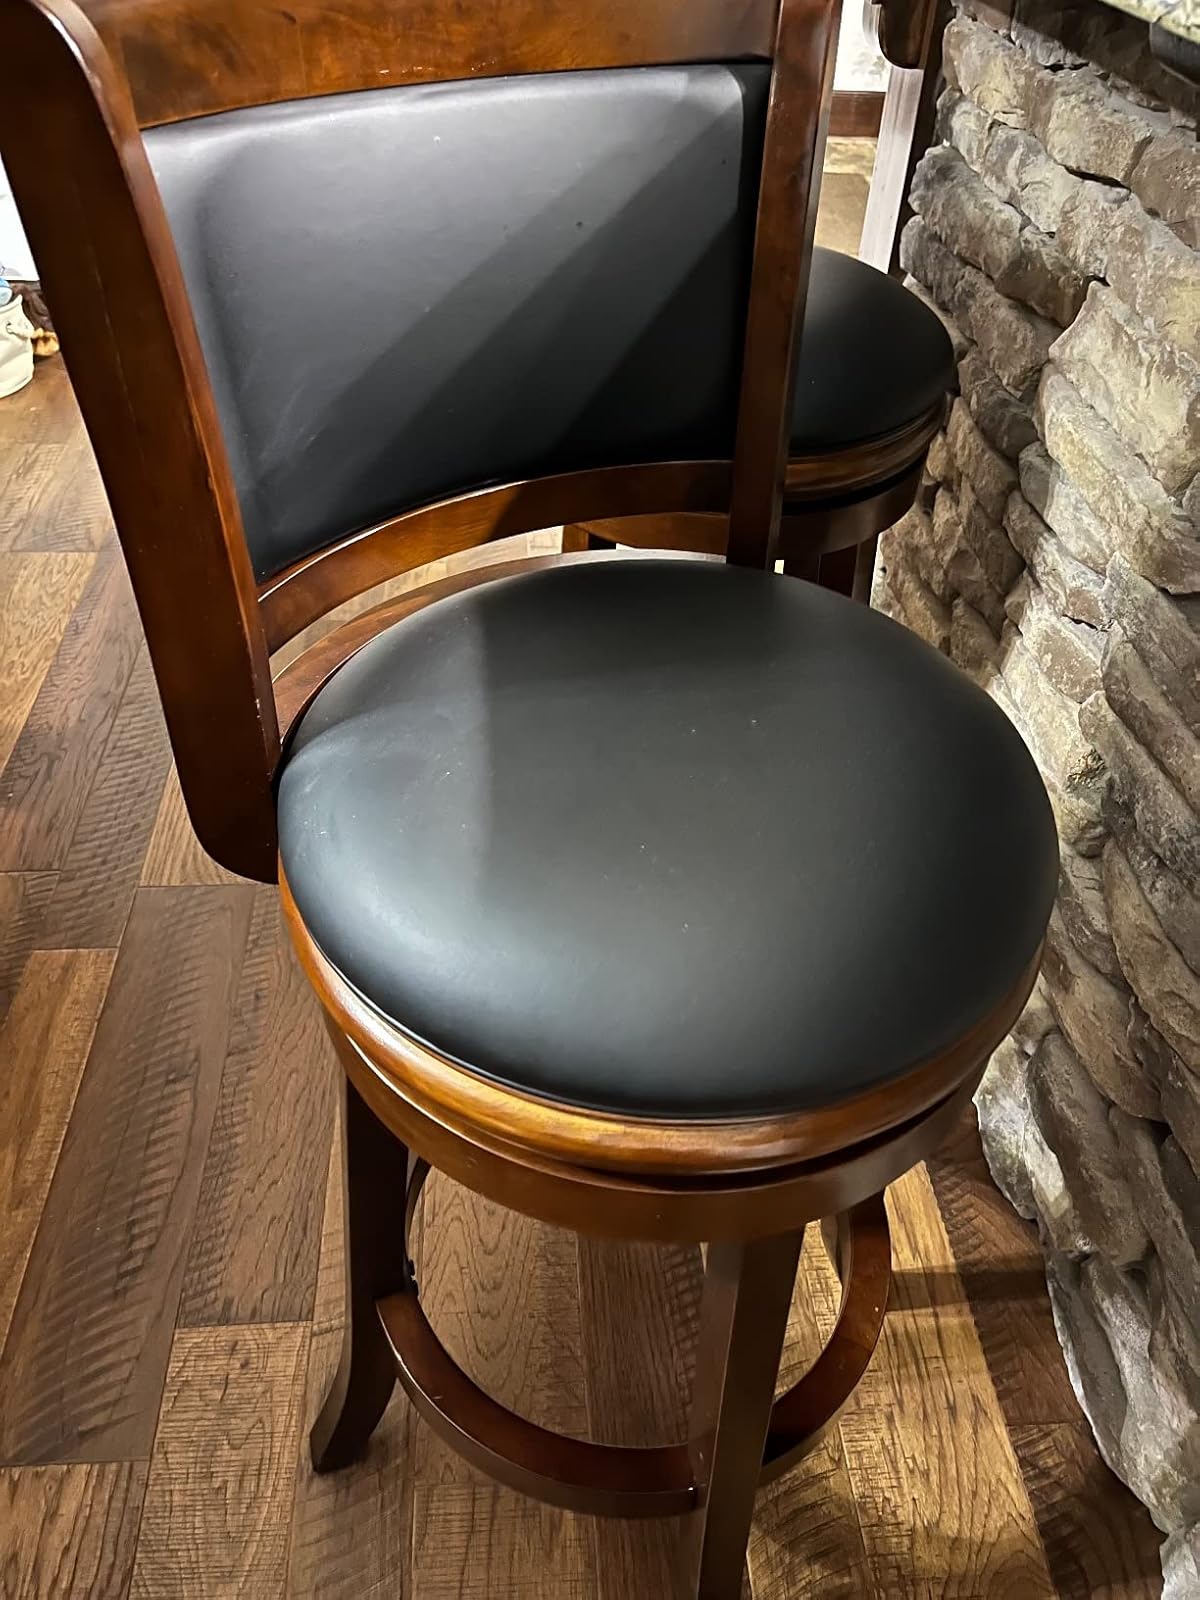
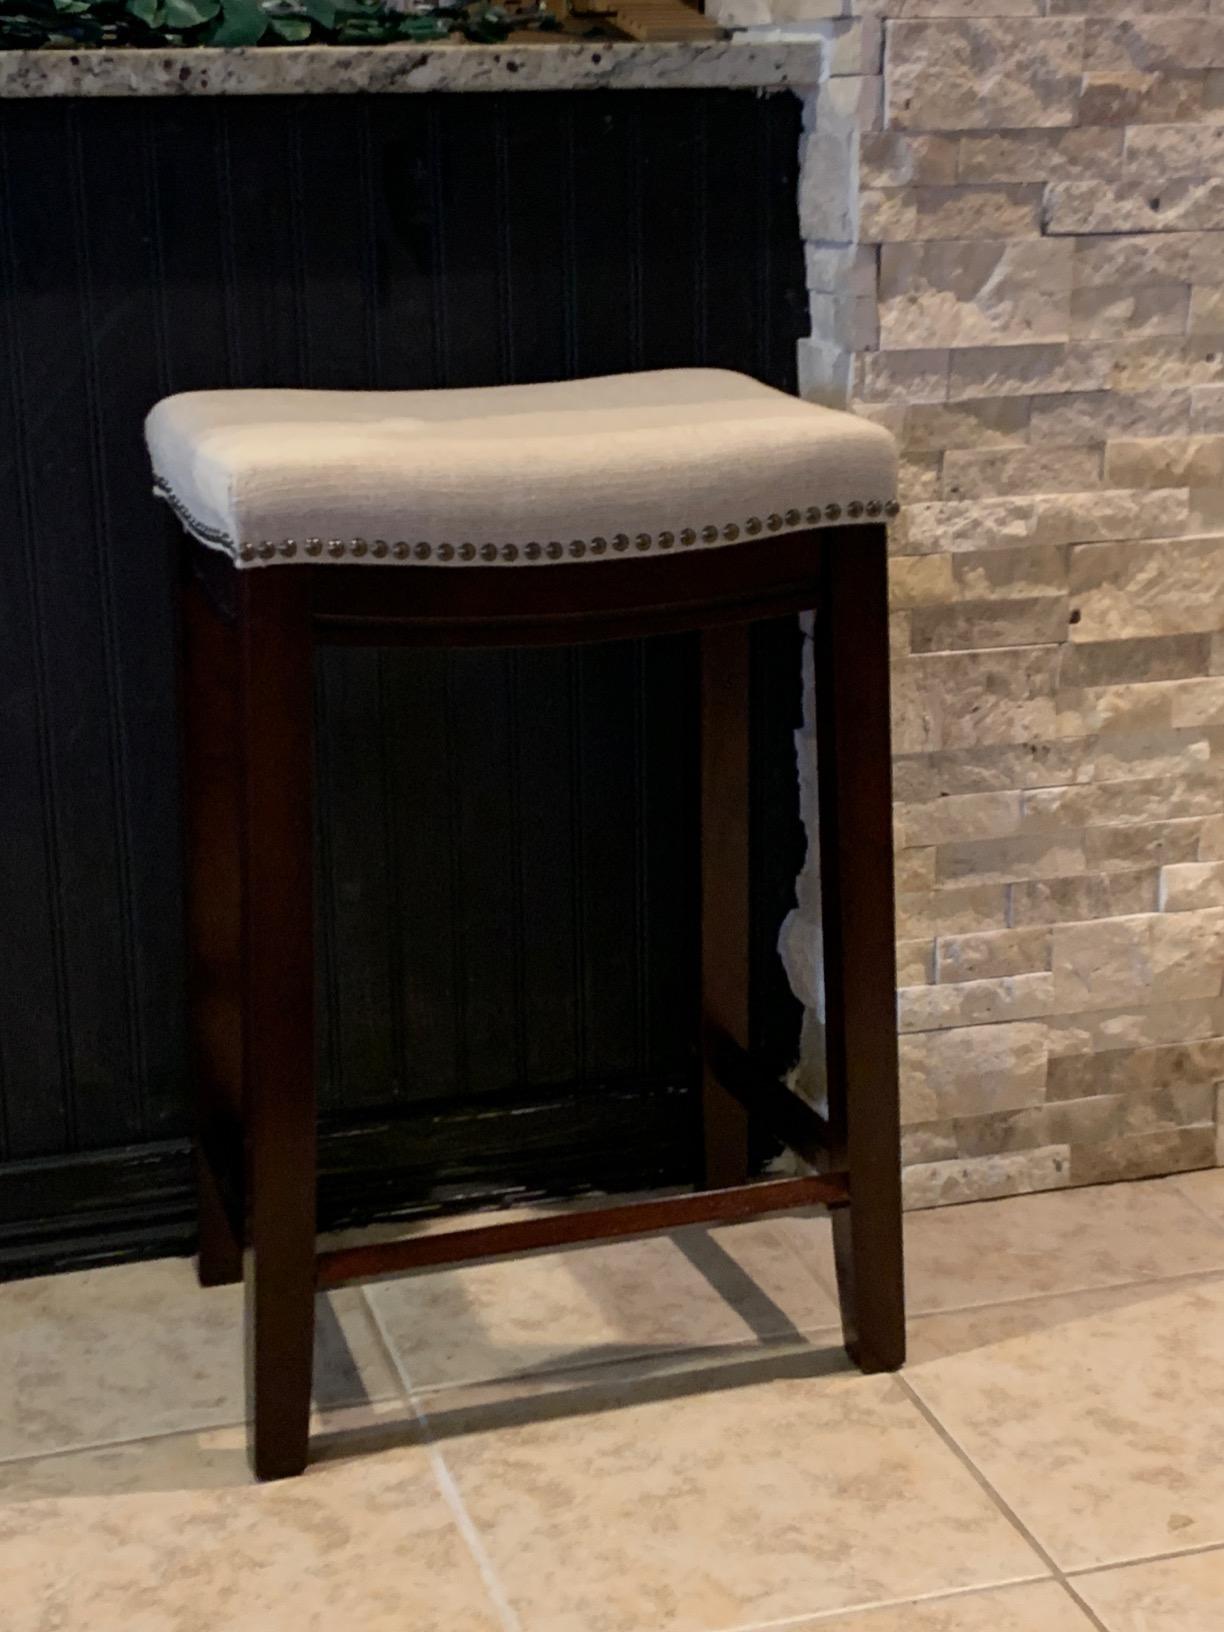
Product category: stool
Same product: no